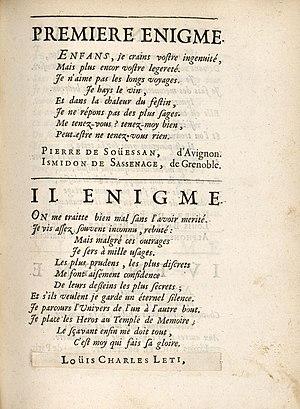
Enigmes qui seront expliquées par les petits pensionnaires du college de Louis le Grand, mardy 11. de may 1700. à deux heures aprés midy
Une énigme est une chose difficile à comprendre.
Une énigme est une assertion, une phrase ou une question possédant une signification cachée, et mise sous la forme d'une devinette à résoudre. Elles sont de deux types : les énigmes à proprement parler, qui sont des problèmes généralement exprimées dans un langage métaphorique ou allégorique requérant de l'ingéniosité et une réflexion prudente afin de trouver la solution, et les conundra, qui sont des questions appuyant leur effet sur un calembour dans la question ou la réponse.